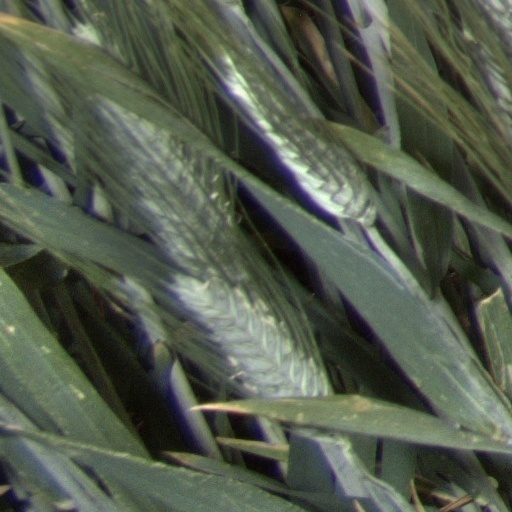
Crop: wheat